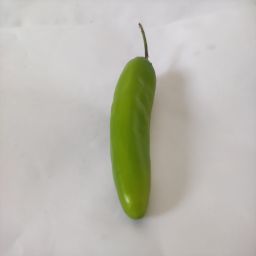
Crop: New Mexico Green Chile
Quality: Unripe